Aoba-ku, Sendai

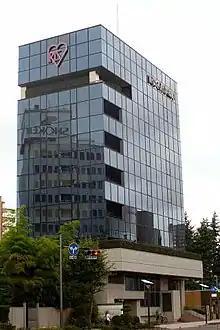
Iris Ohyama headquarters

Air China has an office on the 1st floor of the Sendai Honcho Park Building in Aoba-ku. Asiana Airlines operates a sales office in the Taiyoseimei Sendai-eki Kita Building in Aoba-ku.